Wesley Lau

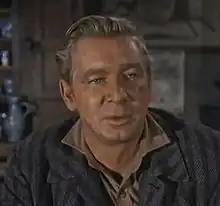
Wesley Lau as Dave Walker in "Desert Justice" episode of "Bonanza" (1960)

Wesley Lau (June 18, 1921August 30, 1984) was an American film and television actor, and occasional screenwriter.